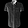
Label: Shirt